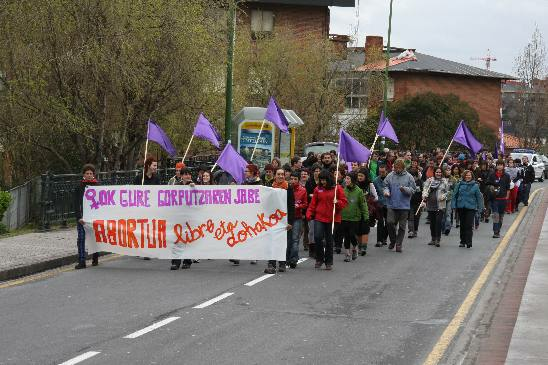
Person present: Yes